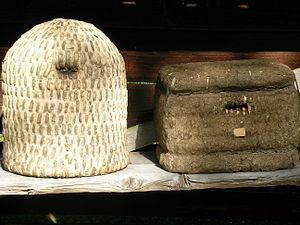
Le parc naturel de Südheide a été aménagé en 1964 à l'est et l'ouest du faubourg de Südheide, en Basse-Saxe. Il se caractérise par des forêts et prairies très étendues. 5% de sa superficie est classée Aire protégée et 90% en ZNIEFF.